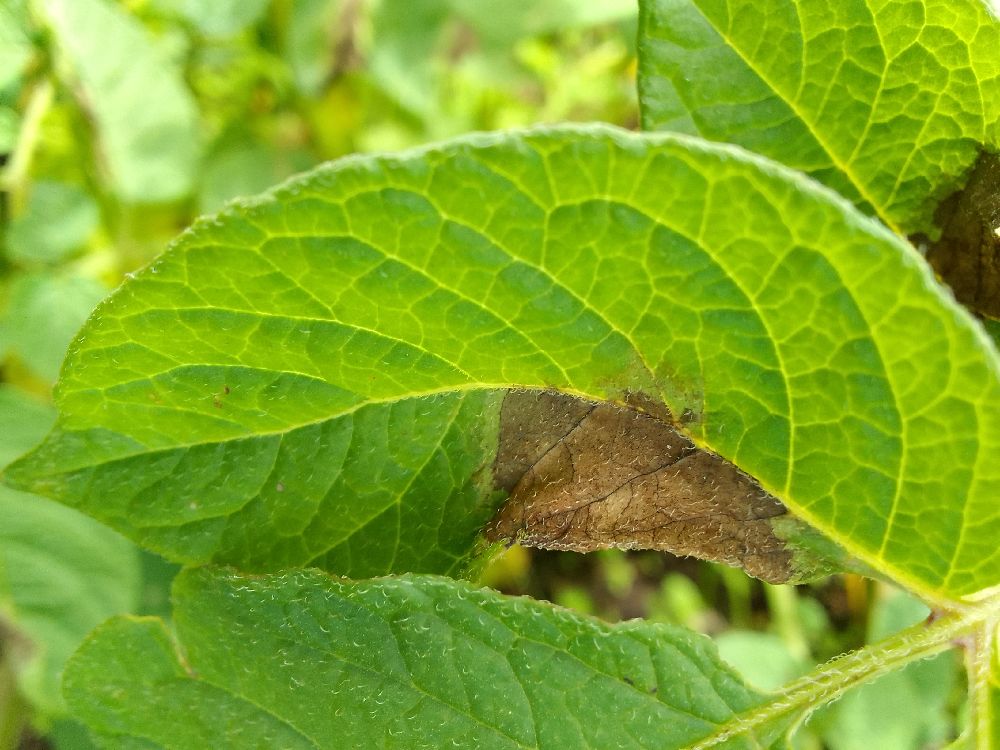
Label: Late blight